List of events at Freedom Hall

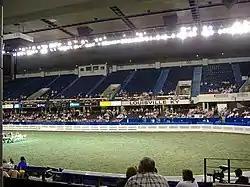
Inside Freedom Hall

The Kentucky Colonels of the American Basketball Association played their home games in Freedom Hall for six seasons, from the fall of 1970 until the ABA–NBA merger in June 1976. The Colonels moved to Freedom Hall after playing their first three seasons at the Convention Center (1967–68 through 1969–70).